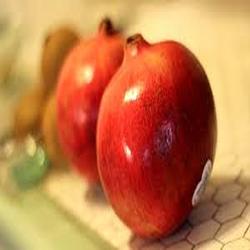
Label: Pomegranate